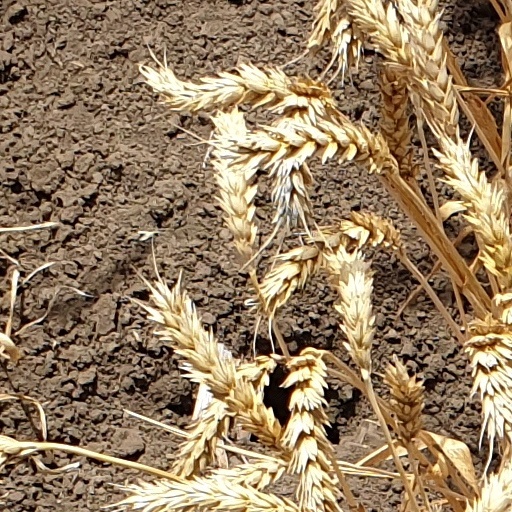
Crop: wheat